Burton, Ohio

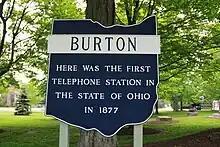
A historical marker for the first telephone station in Ohio.

Burton was founded in 1798 and is Geauga County's oldest settlement. Like many other early settlements in the Connecticut Western Reserve, Burton has a town square patterned after the village greens of New England.